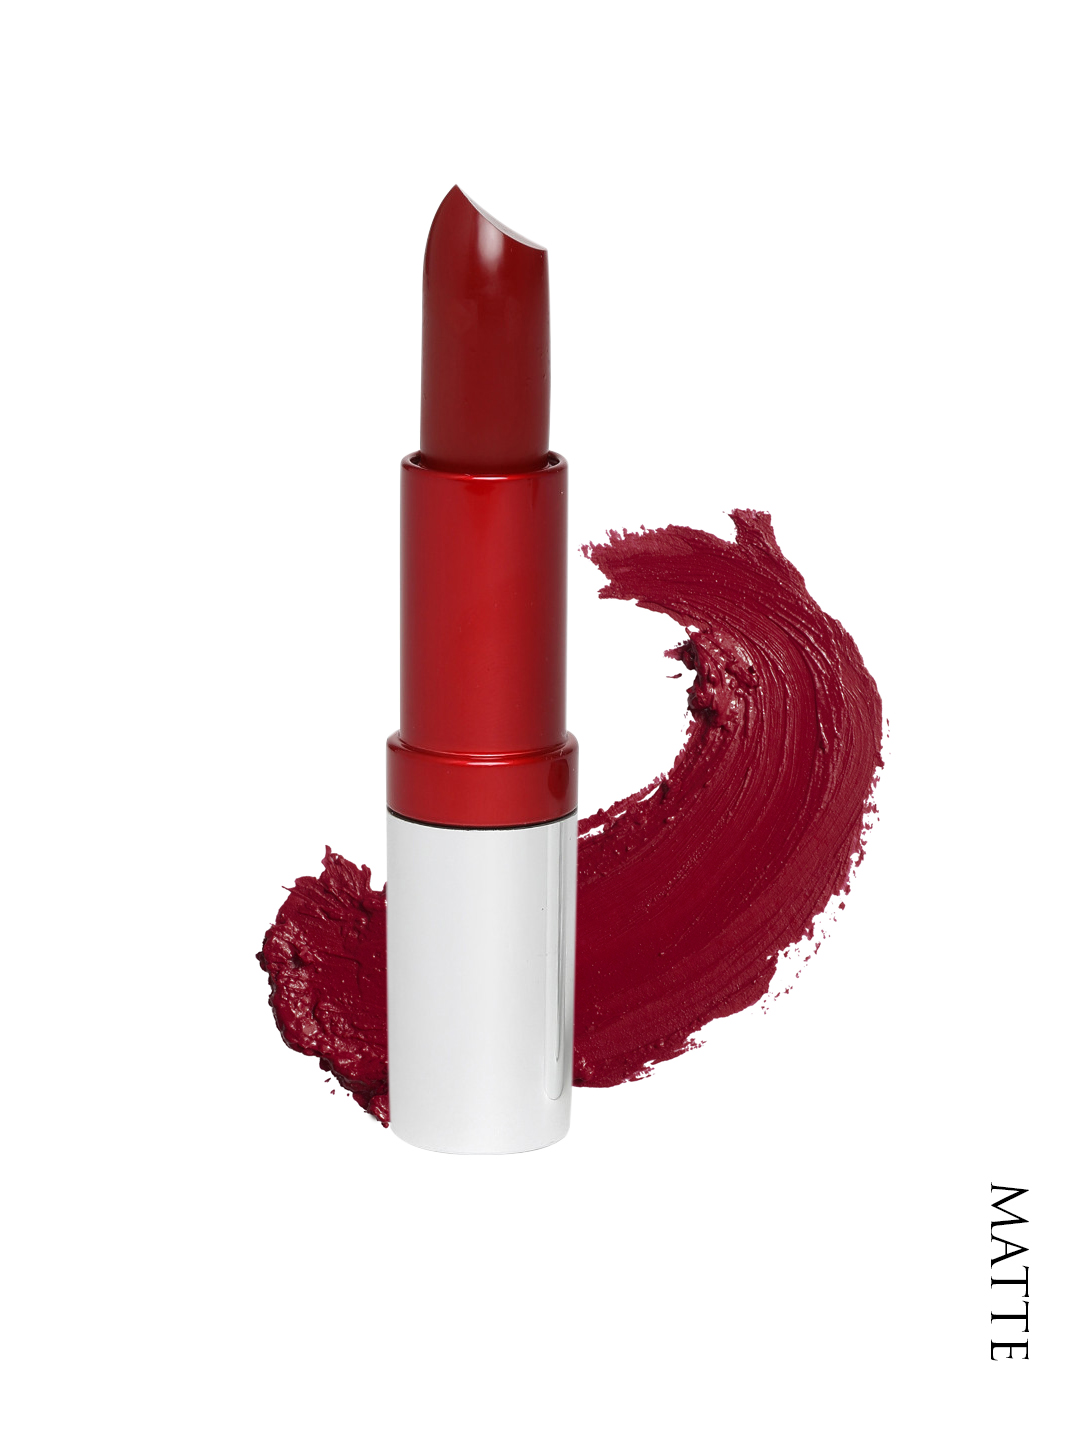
ColorBar Diva Red She Said Lipstick DL002
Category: Personal Care / Lips / Lipstick
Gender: Women
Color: Red
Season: Spring 2017
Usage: Casual